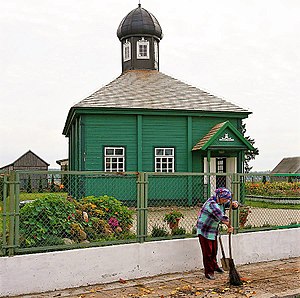
Islam i Polen
En tatarisk moske i byen Bohoniki
Den første mærkbare tilstedeværelse af islam i Polen begyndte i det 14. århundrede. Fra dette tidspunkt var det primært i forbindelse med tatarerne. Den første væsentlige ikke-tatariske gruppe af muslimer ankom til Polen i 1970'erne. I øjeblikket kan det samlede antal af muslimer i Polen anslås til omkring 30.000 eller 0,07% af den samlede befolkning.